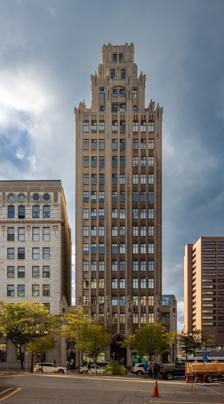
Building: Pigott Building
Country: Canada
Year built: 1929
Residential/ Condo in Ontario, Canada Pigott Building General information Type Residential/ Condo Location Hamilton, Ontario , Canada Coordinates 43°15′21″N 79°52′12″W / 43.2558°N 79.8699°W / 43.2558; -79.8699 Completed 1929 Height Roof 64 m (210 ft) Technical details Floor count 18 Lifts/elevators 2 Design and construction Architect(s) Prack & Prack The Pigott Building is an 18-storey (210 feet or 64 metres) condominium building located at 36 James Street South in downtown Hamilton, Ontario , Canada. This Art Deco / Gothic Revival style building was designed by Hamilton architects Bernard and Fred Prack and is designated under the Ontario Heritage Act . Built for $1,000,000, the Pigott Building was opened in 1929 and was originally an office building that was Hamilton's first skyscraper . Named after the construction company that built it, the Pigott Construction Company, many of Hamilton's landmarks were built by the company. Some of these include the Canadian Westinghouse offices, the Bank of Montreal Building (1928) on James Street North, McMaster University (1930), Westdale Secondary School (1931), Cathedral of Christ the King (1933), the Burlington Bay James N. Allan Skyway bridge (1958), Hamilton City Hall (1960) and Copps Coliseum (1985) on York & Bay Streets . Pigott also built some of Canada 's largest industrial plants and finest buildings: the Royal Ontario Museum , Toronto; Skylon Tower at Niagara Falls, Crown Life Insurance Company head office, Toronto; Bank of Canada , Ottawa; a plant for General Motors , Oshawa, and buildings for A. V. Roe Company in Malton. It was at this location that the Canadian Club Movement had its beginning on December 6, 1892. Images Pigott Building Lobby area, stained glass windows Lobby area, stained glass windows Canadian Club formation See also List of tallest buildings in Hamilton, Ontario References